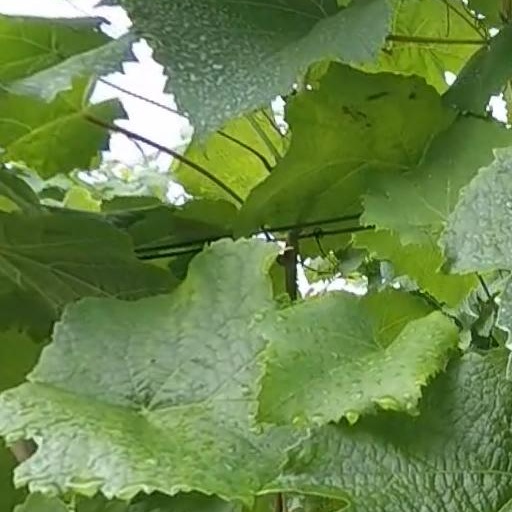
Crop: grape